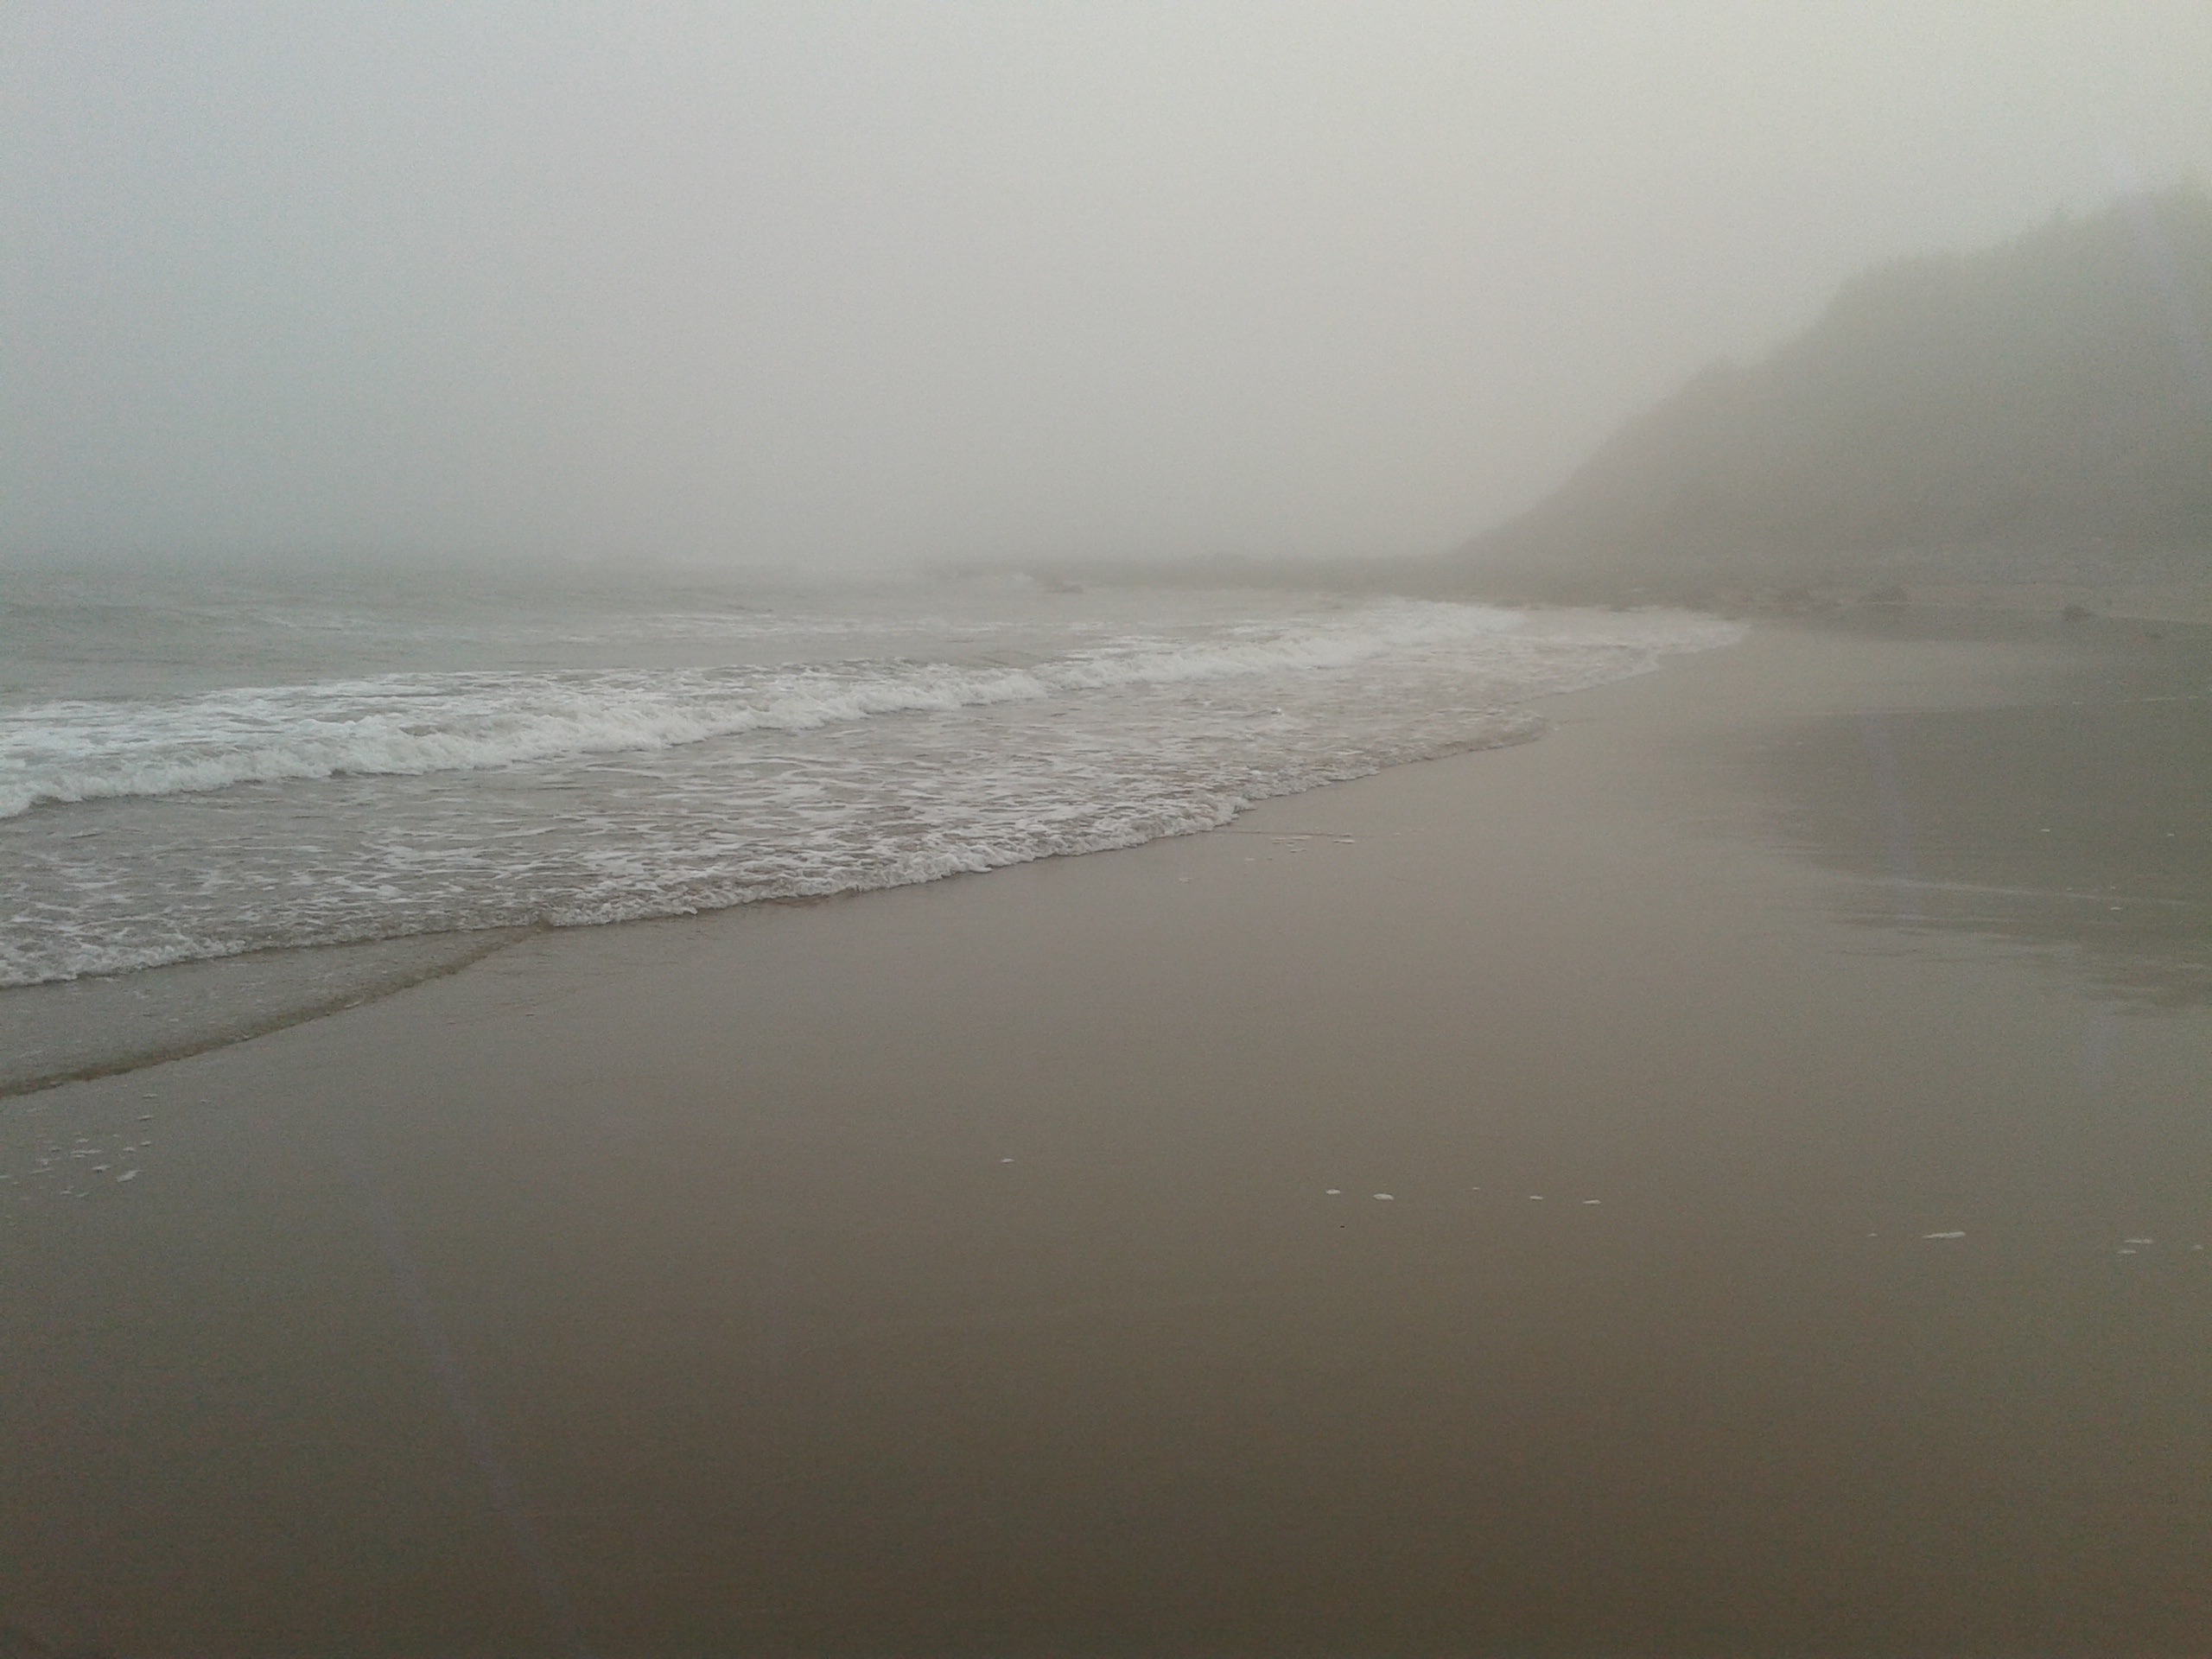
beach, sea, coast, ocean, horizon, fog, mist, morning, shore, wave, dawn, weather, haze, freezing, mudflat, atmospheric phenomenon, wind wave